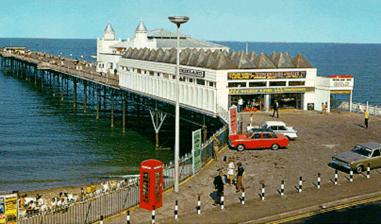
Building: Victoria Pier, Colwyn Bay
Country: United Kingdom
Year built: 1900
Pier in Colwyn Bay, Wales Victoria Pier Victoria Pier in the 1970s Type Pleasure Pier Locale Colwyn Bay , Wales Official name Victoria Pier Owner Conwy County Borough Council Characteristics Total length 146ft (45m) History Designer Mangnall & Littlewoods Constructor Widnes Iron Foundry, William Brown & Sons Opening date 1 June 1900 Victoria Pier is a pier in the seaside resort of Colwyn Bay , Wales. The pier fell into disrepair and much of it was demolished, it was reopened in 2021 with a reduced length. Visitors can access the pier and see the bay along its length. Some of the original metalwork remains and retains the legal status of a grade-II listed structure . Designed by Mangnall and Littlewoods the pier opened in 1900 and was extended in 1903 to the length of 227m. The first two pavilions built on the pier were destroyed by fire along with a bijou theatre. The third pavilion was built in 1934 and was significantly extended and altered in the 1970s to allow for nightclub and amusement arcade entertainments. From the late 1980s, the pier began to decline with the seaward portion of the pier being closed due to a poor state of repair. The condition of the pier and the entertainments continued to decline until 2008 when it closed. In 2017, part of the pier collapsed onto the beach below. Much of the pier was demolished and then in 2021, reopened without any pavilions or structures. Construction Victoria pier as originally constructed Designed by Mangnall & Littlewoods of Manchester, Colwyn Bay's Victoria Pier was one of the later British piers to be built. Construction by the Salford firm of William Brown & Sons began in June 1899. Many of the pier's components were pre-fabricated , and manufactured by the Widnes Iron Foundry . Its official opening was on 1 June 1900, when the architect, Mr. Littlewood, handed a golden key to the pier's owners. As first constructed, the pier was just 316 feet (96 m) long and 40 feet (12 m) wide, comprising a timber promenade deck with seating and railings along its length, and a 2,500 seat pavilion in the Moorish Revival style . The pavilion was set to the right of the deck, with a walkway allowing access to the pier-head to the left. The pavilion's main entrance was flanked on one side by a flower shop and, on the other, by a coffee lounge and cake shop. Inside, the pavilion had a large balcony which extended around three sides of the auditorium and a full orchestra pit. The pier however, has never featured a landing stage. In 1903, the Victoria Pier Company decided to extend the neck to a length of 750 feet (230 m) to facilitate outdoor theatrical performances. The pier featured intricate cast iron balustrades, manufactured by the Widnes Iron Foundry, and similar balustrade designs can be found at Mumbles Pier , and formerly at Grand Pier, Weston-super-Mare and Morecambe 's Central and West End Piers. First and second pavilion buildings Decorative railings on the pier A 600-seat 'Bijou' theatre was built at the pier head in 1917 for the purposes of light entertainment. The first pavilion building was completely destroyed by fire in 1922. The Victoria Pier Company suffered serious financial difficulties after the fire. As a result, Colwyn Bay Urban District Council purchased the pier and work began immediately to rebuild the pavilion. In July 1923, the second pavilion was opened, at a cost of £45,000. Unfortunately, disaster struck again on 16 May 1933, when the second pavilion was destroyed by fire, followed, on 28 July 1933, by a fire that destroyed the Bijou Theatre. Third pavilion Colwyn Bay Urban District Council set about rebuilding, and the third pavilion was opened on Tuesday 8 May 1934 at a cost of £16,000, but the Bijou Theatre was never rebuilt. The pavilion was designed by architect Stanley Davenport Adshead , and the rebuilding also involved constructing a cast iron covered walkway, extending to the pavilion, as well as a bandstand in the south-east corner of the pavilion section of the pier. Increasing usage of the pier led the council to introduce a twopenny toll (free after 6pm) in 1936, which included the price of a deckchair and listening to the band. The purpose of the toll, said the council, was to prevent 'indiscriminate lounging on the pier'. In the pavilion, Ernest Binns presented 'The Colwyn Follies', with seats at two shillings, and one shilling and sixpence. During the 1950s and 60s, the pier began a period of gentle decline. In 1953, the pavilion's tearoom, which had been a year-round meeting place for forty years, started closing for the winter. In 1956, the line-up of entertainment in the pavilion was as follows: Monday: bingo, Tuesday: wrestling, Wednesday: amateur talent show, Thursday: old-time dancing, Friday: popular dance, Saturday: young people's dance. 1958 saw the end of the summer variety shows in the pavilion. In 1959, the variety shows were replaced by a small orchestra of six musicians; over 20,000 people paid nine pence each that year to attend the afternoon concerts, with another 10,000 attending in the evenings. By 1961, falling audiences forced the council to reduce the orchestra to three musicians. 1962 saw the council admit defeat for live performances and install pre-recorded orchestral music. The pier saw minor refurbishment and repairs in 1964, and a small amusement arcade was built at the seaward end. Both the amusements and the bandstand were removed in the 1970s. 1970s modernisation In 1968, ownership of the pier passed from the local council to Entam Leisure, a division of Trust House Forte , for just £59,000. Entam Leisure decided that the pier needed modernisation to prosper. This involved building the Golden Goose Amusements in a large new modern building on the pier neck, the opening of the Golden Fry Restaurant in the old tearooms, and the conversion of the pavilion into the Dixieland Showbar. As part of this work, the ornate Moorish toll booths at the entrance to the pier were removed to create an open aspect to the pier entrance. During the 1970s and 1980s, the Dixieland Showbar hosted many live concerts, featuring groups/acts such as Motörhead , The Damned , Siouxsie & The Banshees , Elvis Costello , Slade , The Specials , Cockney Rejects and Black Flag . In 1979, the pier was sold again, this time to Rhyl-based leisure operators, Parker's Leisure. They converted the Dixieland Showbar into CJ's Nightclub and built an extension onto the front of the Golden Goose Amusements, to create a larger entrance/amusements area. Decline In 1987, the entire seaward end of the pier was closed to the general public on safety grounds. In 1991, Parkers Leisure closed down their amusement and disco businesses on the pier. Vandals attacked the pier after the closure, smashed most of the windows in the former Golden Goose Amusements, and broke into the pavilion to set fire to it. In 1993, Colwyn Borough Council gave permission to demolish the pavilion and seaward end of the pier, but the work was never carried out. In August 1994, marine engineer Mike Paxman bought the pier and stated he intended to restore it. Paxman carried out work to repair the pier's decking and subdivided the former Golden Goose Amusements building into several smaller business, including a bar, cafe, shops and amusements, which opened on 1 April 1996. He also intended to reopen the pavilion as a nightclub, but did not have sufficient funding to do so. During this time, the pier featured prominently in the Hetty Wainthropp Investigates episode "Childsplay", broadcast in January 1998. Paxman eventually put the pier up for sale in 2003, by advertising it on auction site eBay but it failed to sell. On 11 December 2003, the pier was bought by Cambridgeshire businessman Steve Hunt, who sold his house to fund the £100,000 purchase price. He reopened the pier on Saturday 17 January 2004 and announced his intention to gradually restore the decaying structure. He has a particular interest in restoring the pier's Art Deco pavilion, built in 1933. In 2008, the entrance building housed a fishing tackle shop, cafe, bar (which was extended, refurbished and renamed 'Oddities' for the 2008 season) and a selection of amusement machines. The pavilion was home to various special events, such as the successful annual art exhibition. A small section of the pier neck was open to the public, mainly housing an outdoor seating area for the bar. The main area of the pier neck was closed to the general public, but was open for fishing, subject to the purchase of a permit. Closure Victoria Pier in 2007 The pier closed at the end of July 2008, as a result of a bankruptcy order made against the owner, Steve Hunt, by Conwy County Borough Council in respect of unpaid business rates. Hunt attempted to have the bankruptcy order annulled but with no success and the pier remained closed to the public. A documentary, entitled Pier Pressure , was shown on BBC2 Wales in December 2008; the film followed Steve Hunt's attempts to rescue and restore the Victoria Pier over a one-year period. Regeneration attempts In 2012, Conwy County Borough Council bought the Pier from the Receivers, Royce Peeling Green and intended to grant a lease to a local community group if they were successful. In late March 2012, Conwy Borough Council announced they would put in a request for lottery funding to be used to save the pier. However, the request was denied and the structure still lay in a bad state, with fencing blocking people from being able to go under the pier for health and safety reasons. In 2013, the Pier regeneration had a new lease of life, thanks to a local community group, who formed a third sector company called Colwyn Bay Shore Thing. The company, in partnership with the local authority, were successful in a Round 1 grant application to the Heritage Lottery fund. However, it was denied in Round 2 in 2015. The Lottery Fund stated that a large part of the denial was the council's refusal to support or back the Round 2 application on cost grounds. After the refusal, the council announced they were going ahead with plans to delist and demolish the pier. Following a huge public outcry, CADW Welsh Heritage refused planning permission for demolition. Phase one of Restoration Plans The final 45 metres of the seaward end were destroyed in a series of collapses, first on 1 February 2017, and the second on 23 February. On 2 March 2017, a council meeting agreed to support phase 1, which includes an initial shortened pier and new pavilion put forward by the Colwyn Victoria Pier Trust. The dangerous seaward section of the pier, representing around half of its length, was removed in March 2017. An area of decking to the south of the pavilion, part of which was also in a state of collapse, was also dismantled at this time. The council then applied for planning consent to remove the remaining buildings and dismantle and store the pier, with the long-term aim in working with the Victoria Pier Trust to reinstate the listed structure in the future. Dismantling of the pavilion began in February 2018 and the pier had been dismantled (and, in part, stored) by May 2018. The final piece of the pier was dismantled on 15 May 2018 with the final site clearance completed in June 2018. The Art Deco murals created by Eric Ravilious and Mary Adshead in 1934, from inside the pavilion, have all been successfully removed and are currently awaiting restoration. Construction began in 2019 for phase 1 of the pier's construction, representing an area exactly covering the former site of the Golden Goose amusements building: a length of approximately 45 metres. The original cast iron balustrades have been restored and will be reinstated, and replicas have been made of the Pier's original lamp standards, absent from the pier for the last forty years. As of November 2020, the majority of the pier's substructure has been completed, and the pier is expected to open in 2021. Following the completion of this stage, in partnership with Conwy Council, the Victoria Pier Trust will apply for grants to rebuild phase 2, which will be to rebuild the remaining part of the Pier, restored from storage. A new Pavilion, however, will be built and the design will be available for public consultation. References ^ "Mangnall and Littlewoods – Partnership | Architects of Greater Manchester" . manchestervictorianarchitects.org.uk . ^ "Colwyn Bay Victoria – National Piers Society" . ^ "Victoria Pier, Colwyn Bay" . Nash Partnership . ^ "Dixieland – Colwyn Bay Pier – link2wales.co.uk" . ^ "Pier partially collapses into sea" . BBC News. 1 February 2017 . ^ "Storm Doris causes pier collapse" . BBC News. 23 February 2017 . ^ "End of the pier as demolition completed at Colwyn Bay – BBC News" . ^ "It ap-piers that a 'phoenix' is rising from the sea off Colwyn Bay" . North Wales Pioneer . Geoffrey Edwards Colwyn Bay 1934-1974 Colwyn Borough Council 1984. 53°17′50″N 3°43′23″W / 53.2973°N 3.7230°W / 53.2973; -3.7230 v t e Piers in the United Kingdom National Piers Society England Blackpool Central North South Bognor Regis Boscombe Bournemouth Brighton Palace Pier Clacton Cleethorpes Clevedon Cromer Deal Eastbourne Felixstowe Gravesend Great Yarmouth Britannia Wellington Hastings Herne Bay Hythe Lowestoft Claremont South Paignton Portsmouth Clarence South Parade Ryde Saltburn-by-the-Sea Sandown Skegness Southampton Royal Pier Town Quay Southend Pier Railway Southport Southwold St Anne's-on-the-Sea Swanage Teignmouth Weston-super-Mare Birnbeck Grand Pier Weymouth Bandstand Pleasure Worthing Yarmouth Scotland Dunoon Wales Aberystwyth Bangor Beaumaris Llandudno Penarth Swansea Channel Islands St Julian's Isle of Man Ramsey Former piers England Brighton Royal Suspension Chain West Coatham Fleetwood Lytham Morecambe Central West End New Brighton Redcar Ryde (Seaview Chain) Scarborough Shanklin St Leonards Pier Withernsea Scotland Portobello Trinity Wales Colwyn Bay Rhyl Category